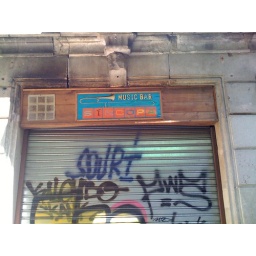
Cute little sign above a bar